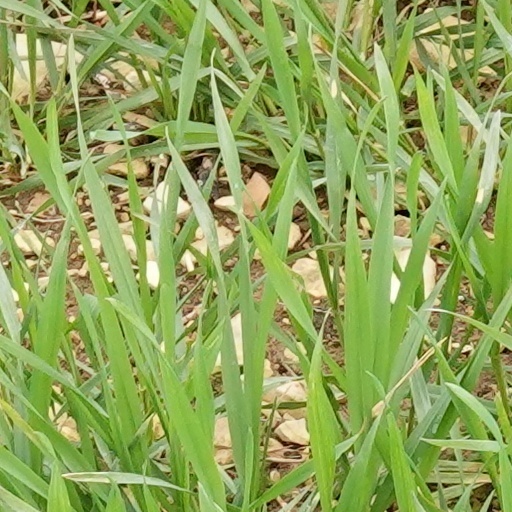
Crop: wheat